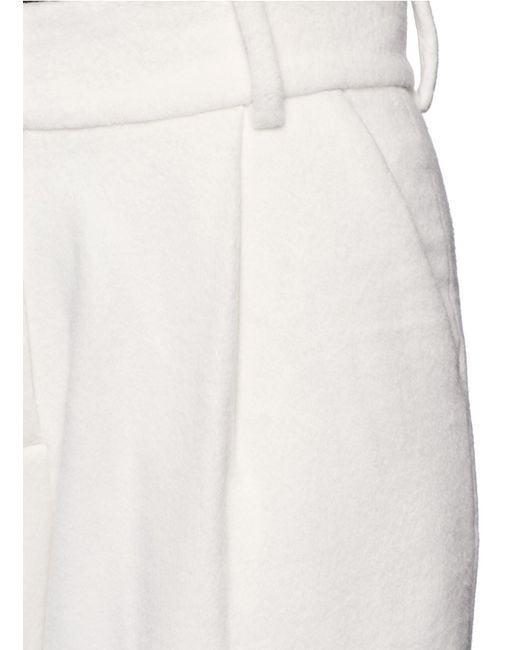
Hellbeige Plissee-Shorts aus Leinen-Viskose